Carbonari

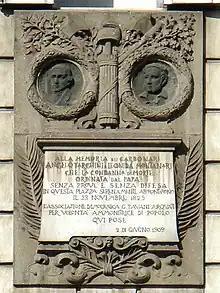
Plaque in memory of Angelo Targhini and Leonida Montanari, sentenced to death by the pope in 1825

The members of Carboneria recognize Theobald of Provins as the patron saint of charcoal burners as well as tanners. In fact, for example, Felice Orsini's father, who belonged to Carboneria, wanted to give him the name of Orso Teobaldo Felice.